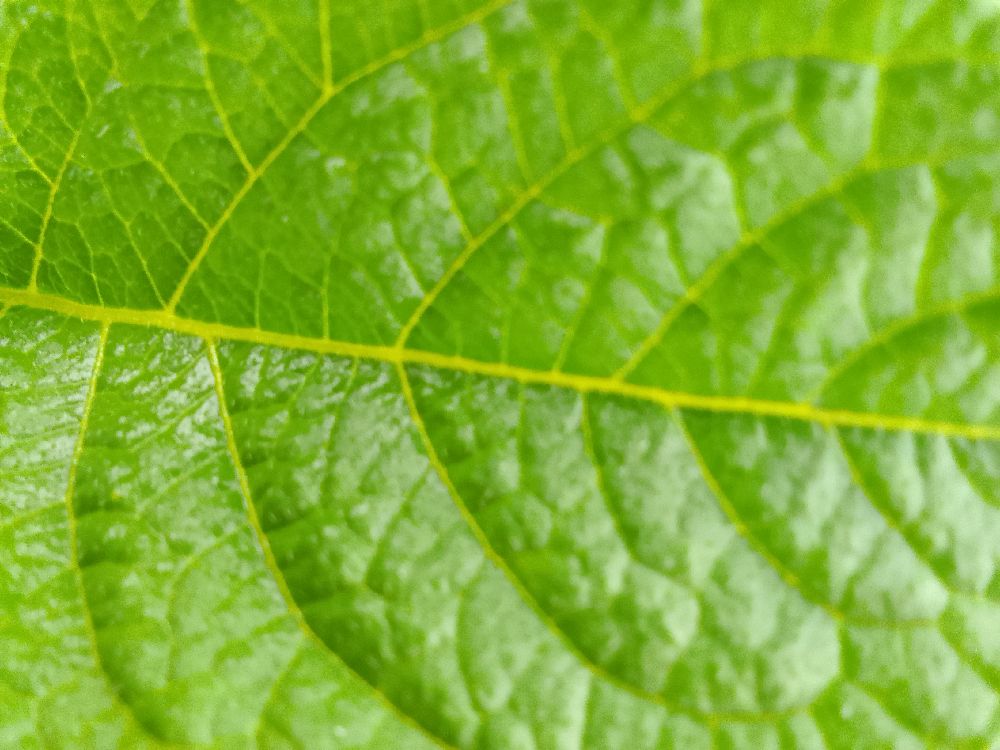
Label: Healthy